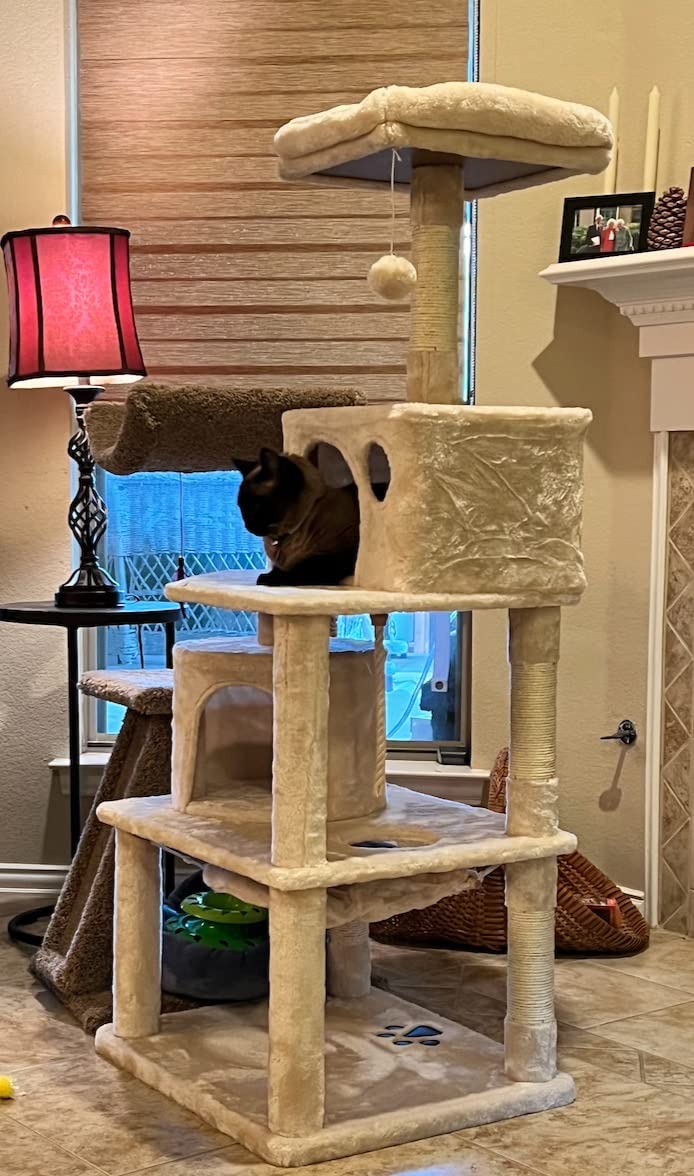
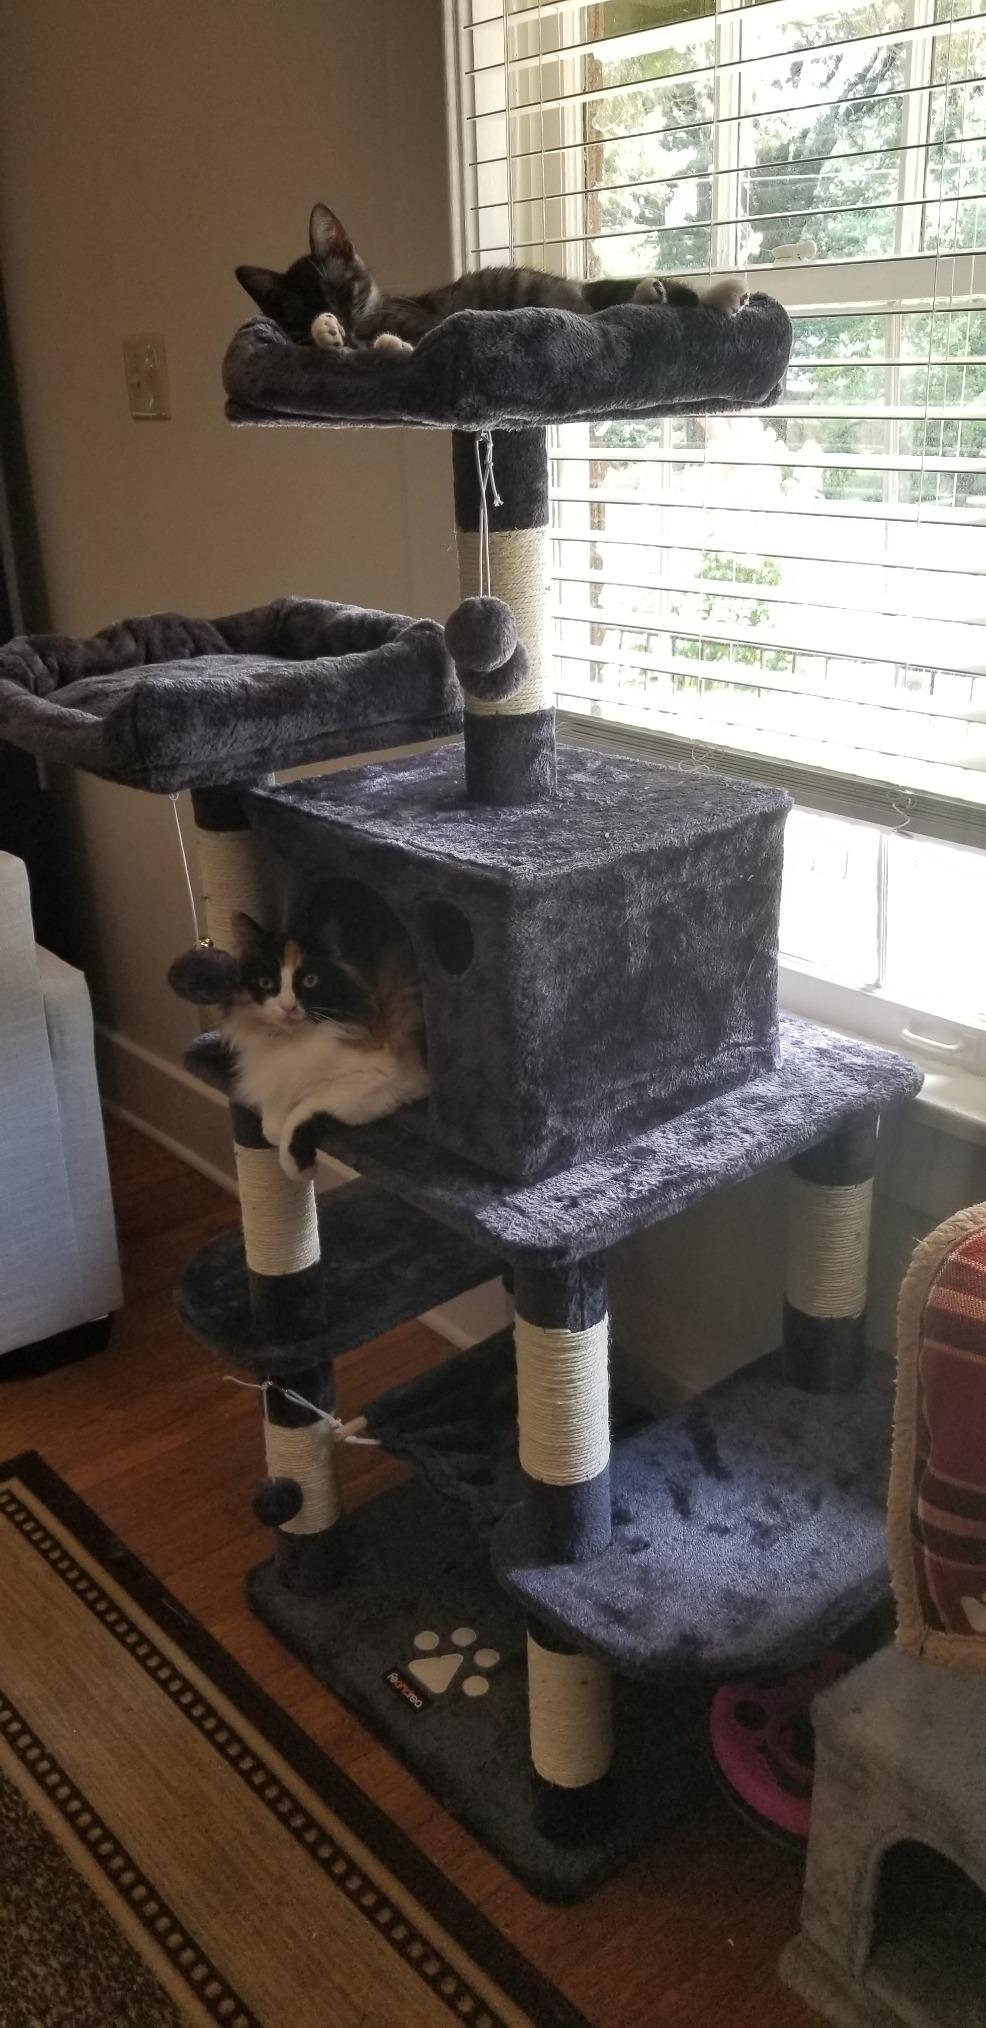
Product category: items_cat tree
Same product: no